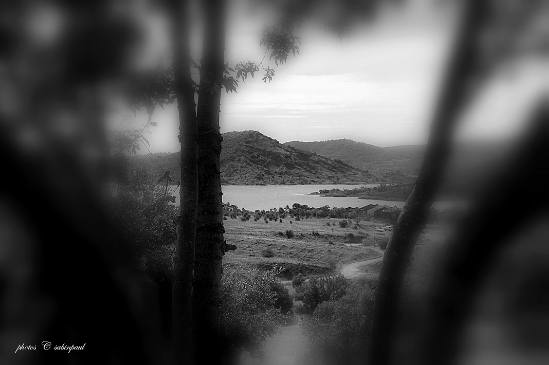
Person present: No